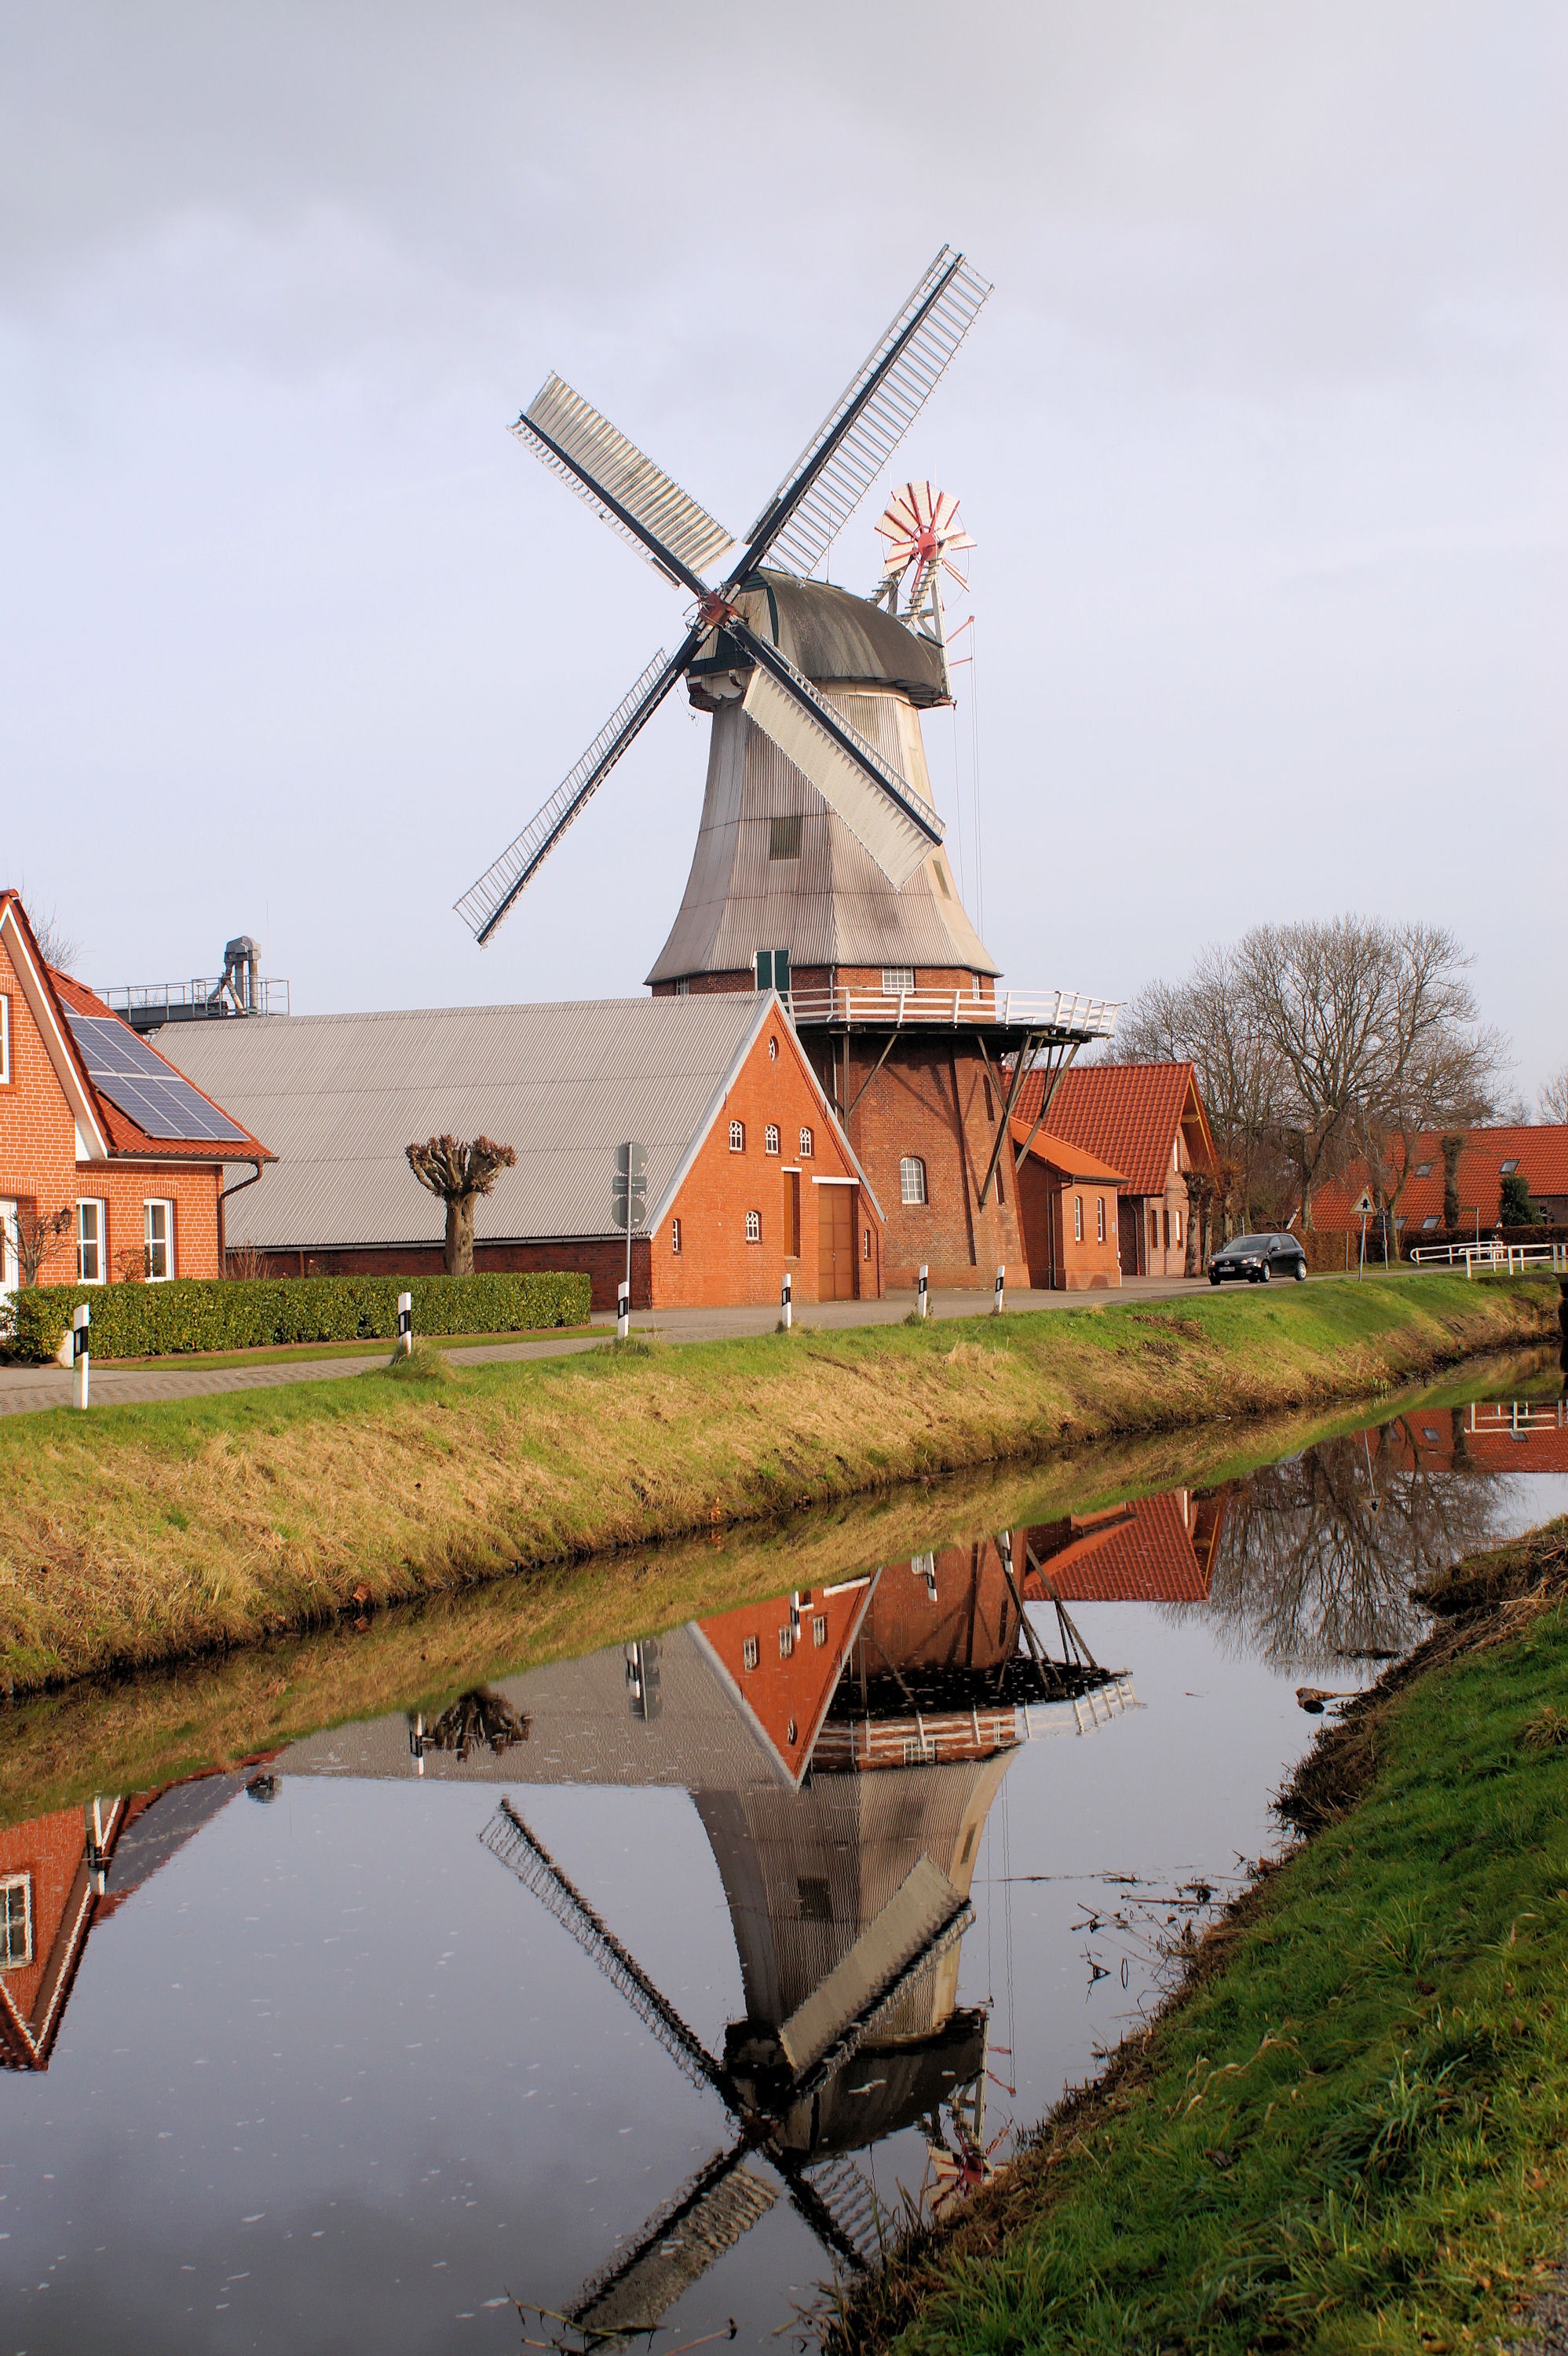
water, wing, windmill, wind, building, idyllic, machine, waterway, grind, mill, polder, turn, mirroring, lower saxony, east frisia, rural area, flour mill